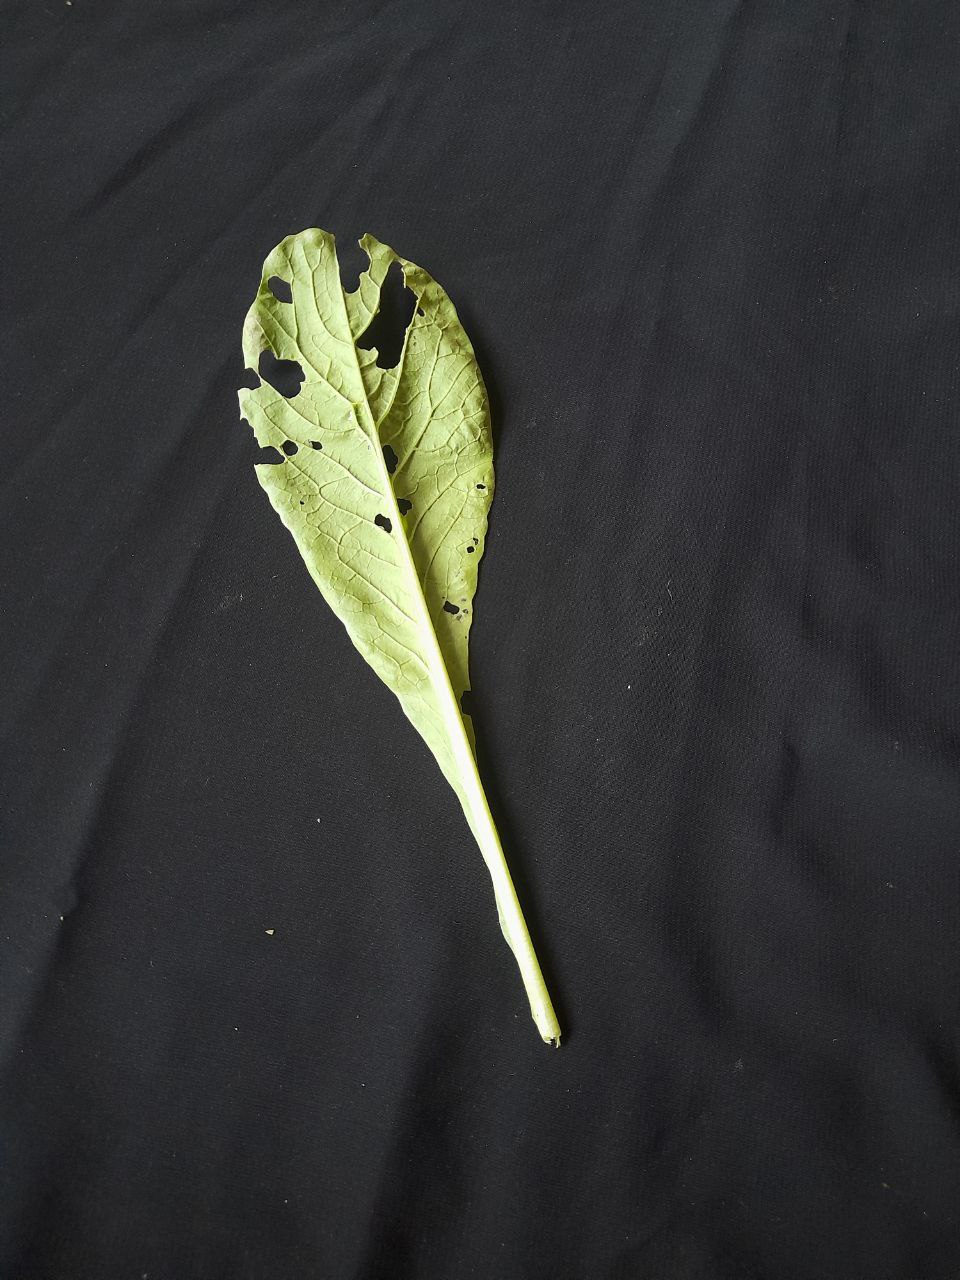
Label: flea beetle